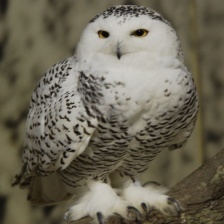
Species: SNOWY OWL
Scientific name: BUBO SCANDIACUS
ImageNet parent category: great_grey_owl